Pyotr Ilyich Tchaikovsky and The Five

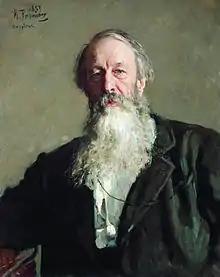
Vladimir Stasov's portrait by Ilya Repin

Tchaikovsky played the finale of his Second Symphony, subtitled the "Little Russian", at a gathering at Rimsky-Korsakov's house in Saint Petersburg on 7 January 1873, before the official premiere of the entire work. To his brother Modest, he wrote, "[T]he whole company almost tore me to pieces with rapture—and Madame Rimskaya-Korsakova begged me in tears to let her arrange it for piano duet". Rimskaya-Korsakova was a noted pianist, composer and arranger in her own right, transcribing works by other members of the "kuchka" as well as those of her husband and Tchaikovsky's "Romeo and Juliet". Borodin was present and may have approved of the work himself. Also present was Vladimir Stasov. Impressed by what he had heard, Stasov asked Tchaikovsky what he would consider writing next, and would soon influence the composer in writing the symphonic poem "The Tempest".